Ambroise Paré

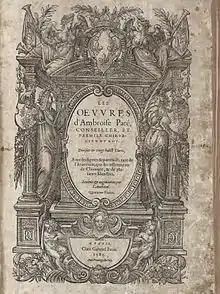
The title page of Ambroise Paré's Oeuvres

Paré was a keen observer and did not allow the beliefs of the day to supersede the evidence at hand. In his autobiographical book, "Journeys in Diverse Places", Paré inadvertently practised the scientific method when he returned the following morning to a battlefield. He compared one group of patients who were treated in the traditional manner with boiling elder oil and cauterization, and the remainder with a recipe made of egg yolk, oil of roses and turpentine, and left overnight. Paré discovered that the soldiers treated with the boiling oil were in agony, whereas the ones treated with the ointment had recovered because of the antiseptic properties of turpentine. This proved this method's efficacy, and he avoided cauterization thereafter. However, treatments such as this were not widely used until many years later. He published his first book "The method of curing wounds caused by arquebus and firearms" in 1545.